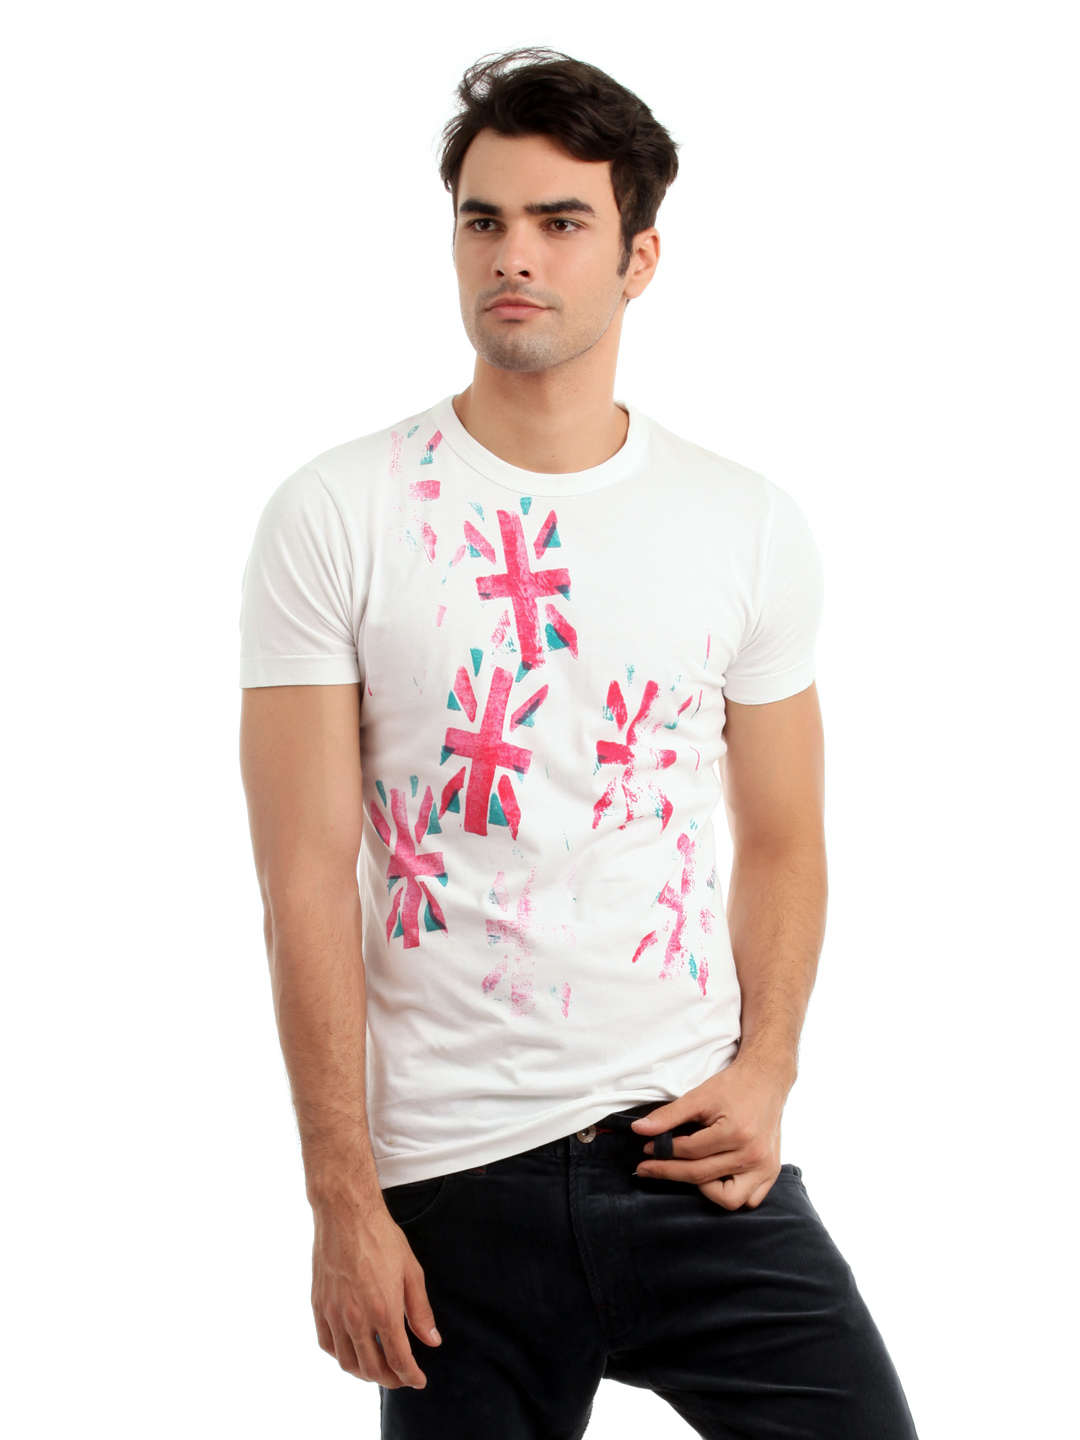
French Connection Men White Printed T-shirt
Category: Apparel / Topwear / Tshirts
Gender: Men
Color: White
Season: Summer 2012
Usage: Casual